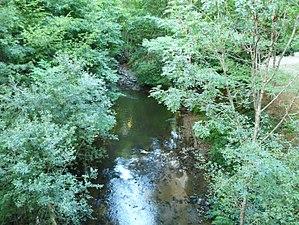
La Loyre en amont du pont de la Peyrade (route départementale 9E2), entre Beyssac (à gauche) et Orgnac-sur-Vézère (à droite)
Beyssac est une commune française située dans le département de la Corrèze en région Nouvelle-Aquitaine.